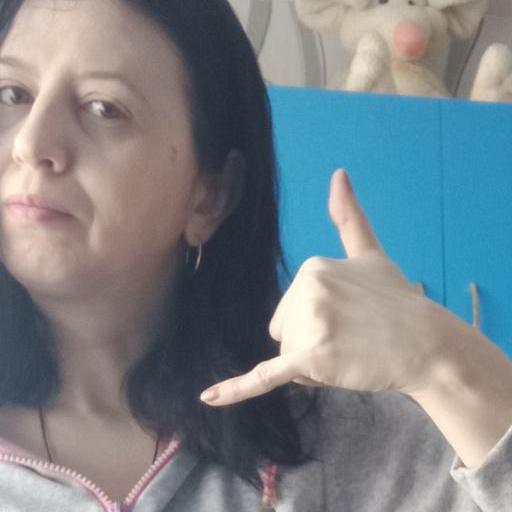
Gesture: call